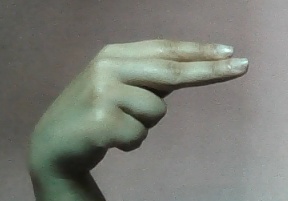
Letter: ain